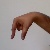
The image shows a hand gesture representing the letter 'Q' in Indian Sign Language.